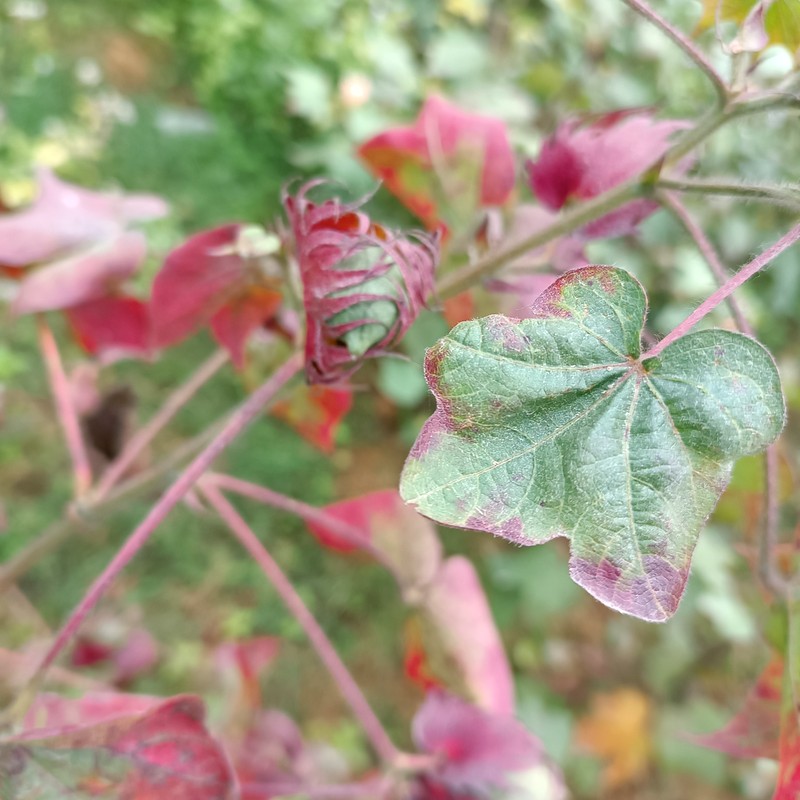
Label: Leaf Redding